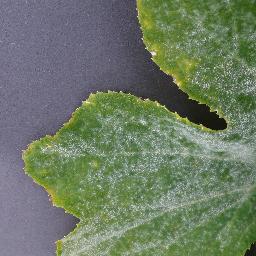
Label: Squash___Powdery_mildew